Battle Creek, Michigan

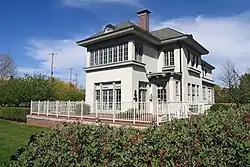
Kellogg House

Founded in 1917, Camp Custer, as it was then known, served over the next decades as a training ground, from World War I until the present. Parts of the base were spun off and developed as the Battle Creek Veteran's Hospital, Fort Custer National Cemetery, Fort Custer Recreation Area and Fort Custer Industrial Park. This industrial park contains more than 90 different companies.